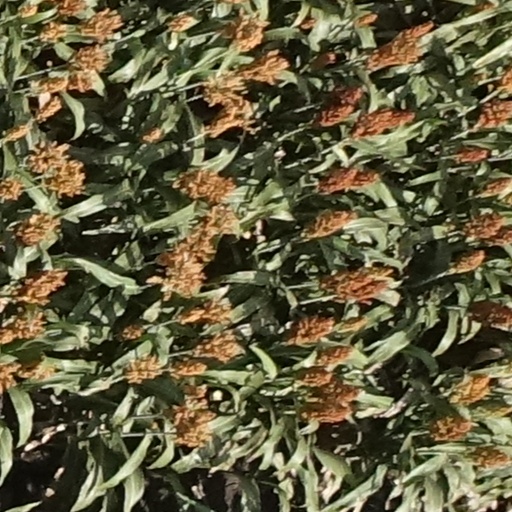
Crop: sorghum